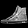
Label: Sneaker